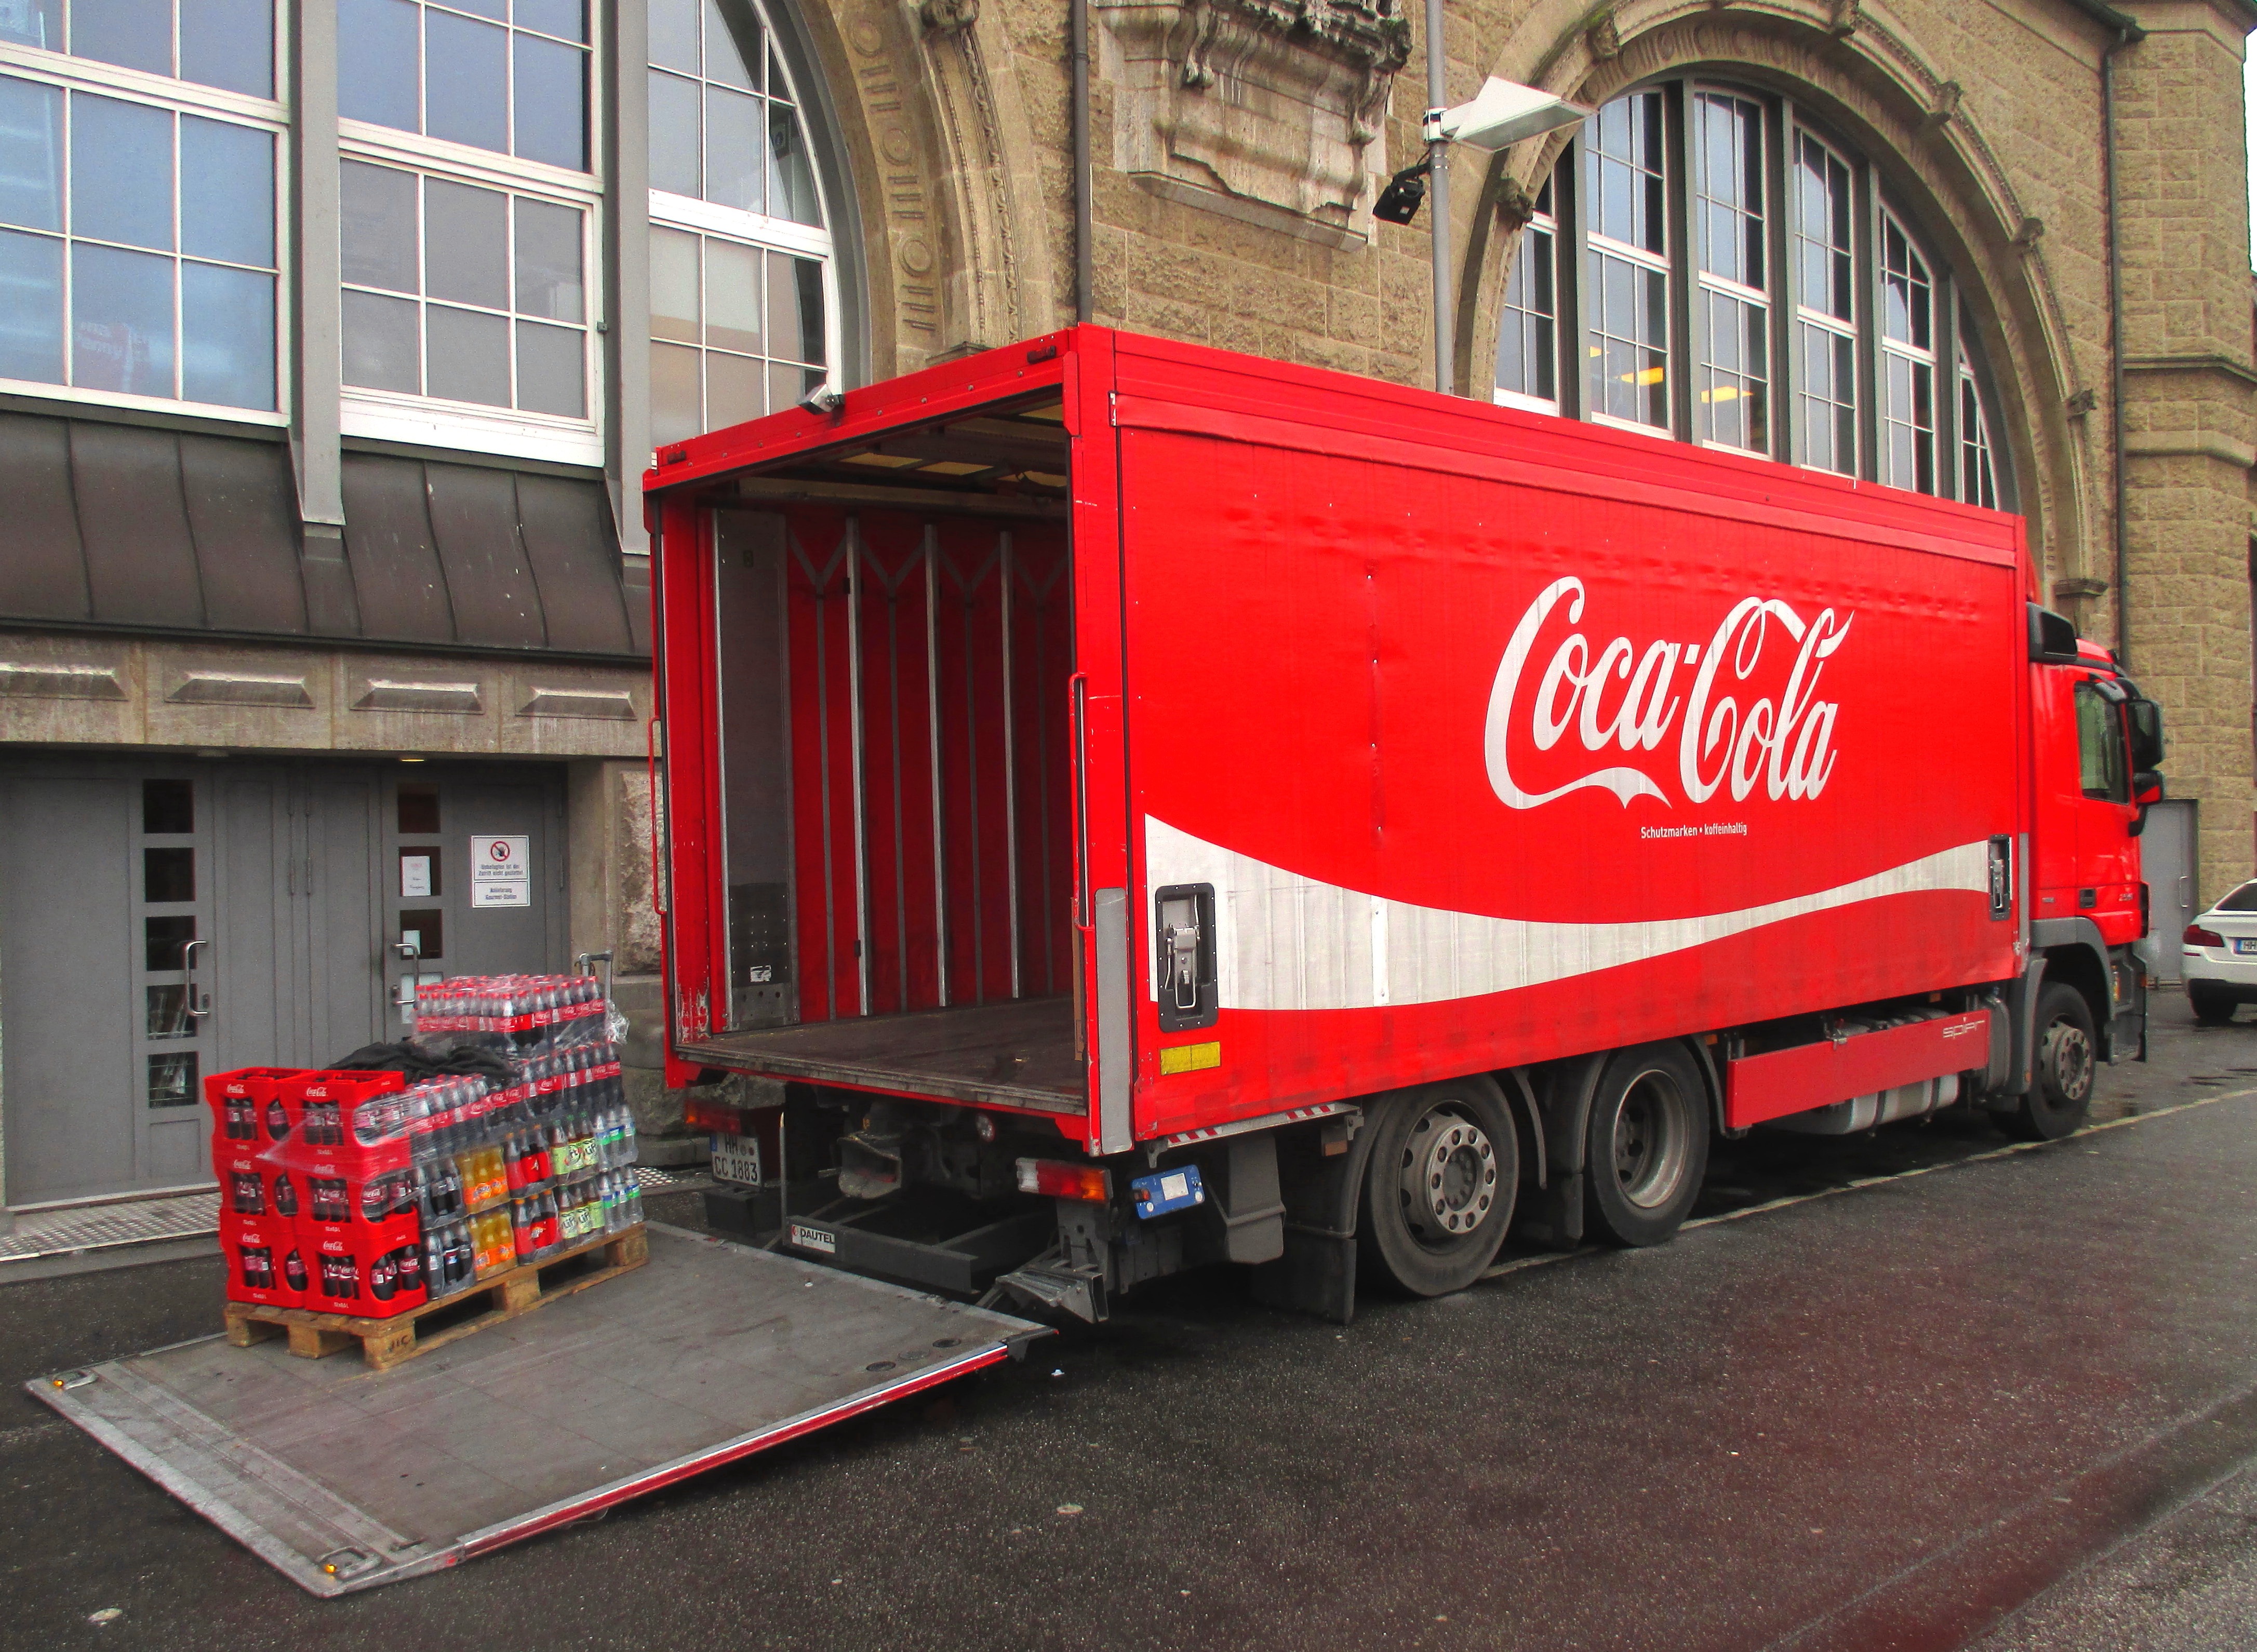
transport, truck, red, vehicle, lemonade, drink, delicious, coca cola, fire department, cola, vans, trademarks, anlierung, railroad car